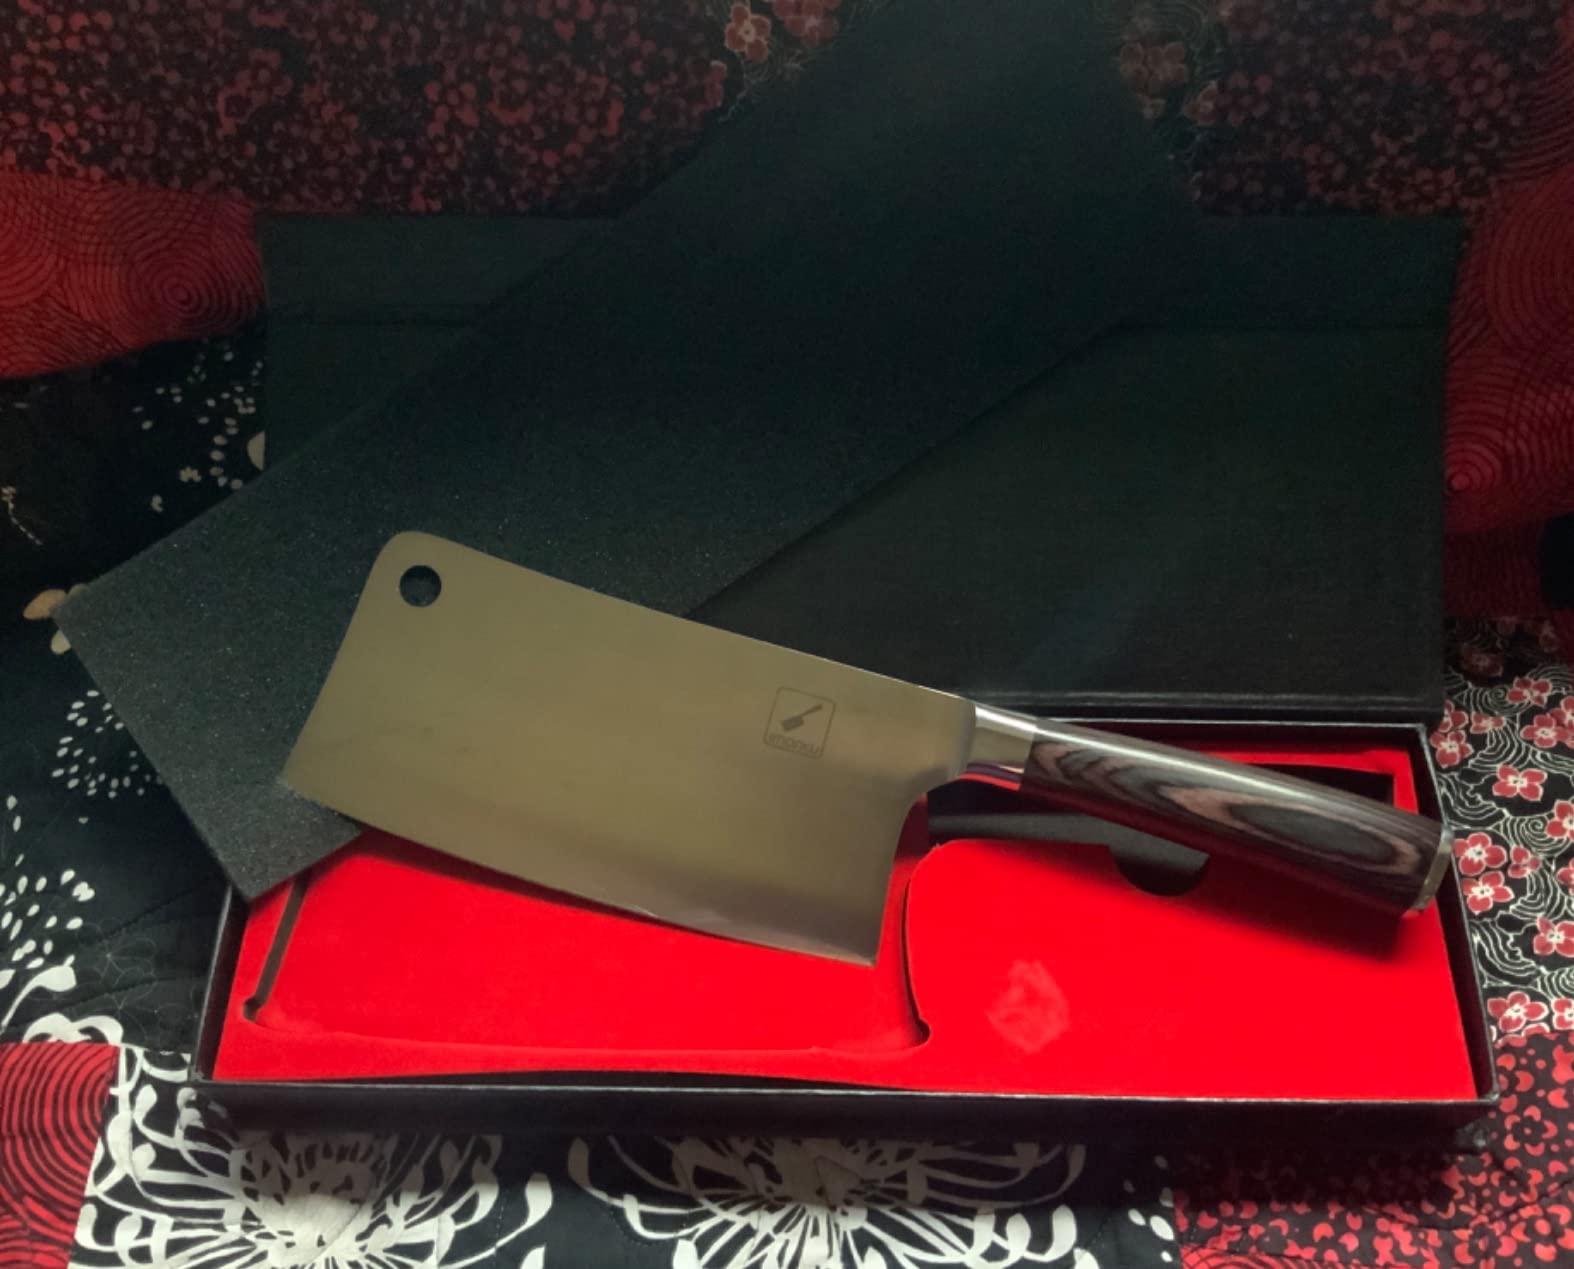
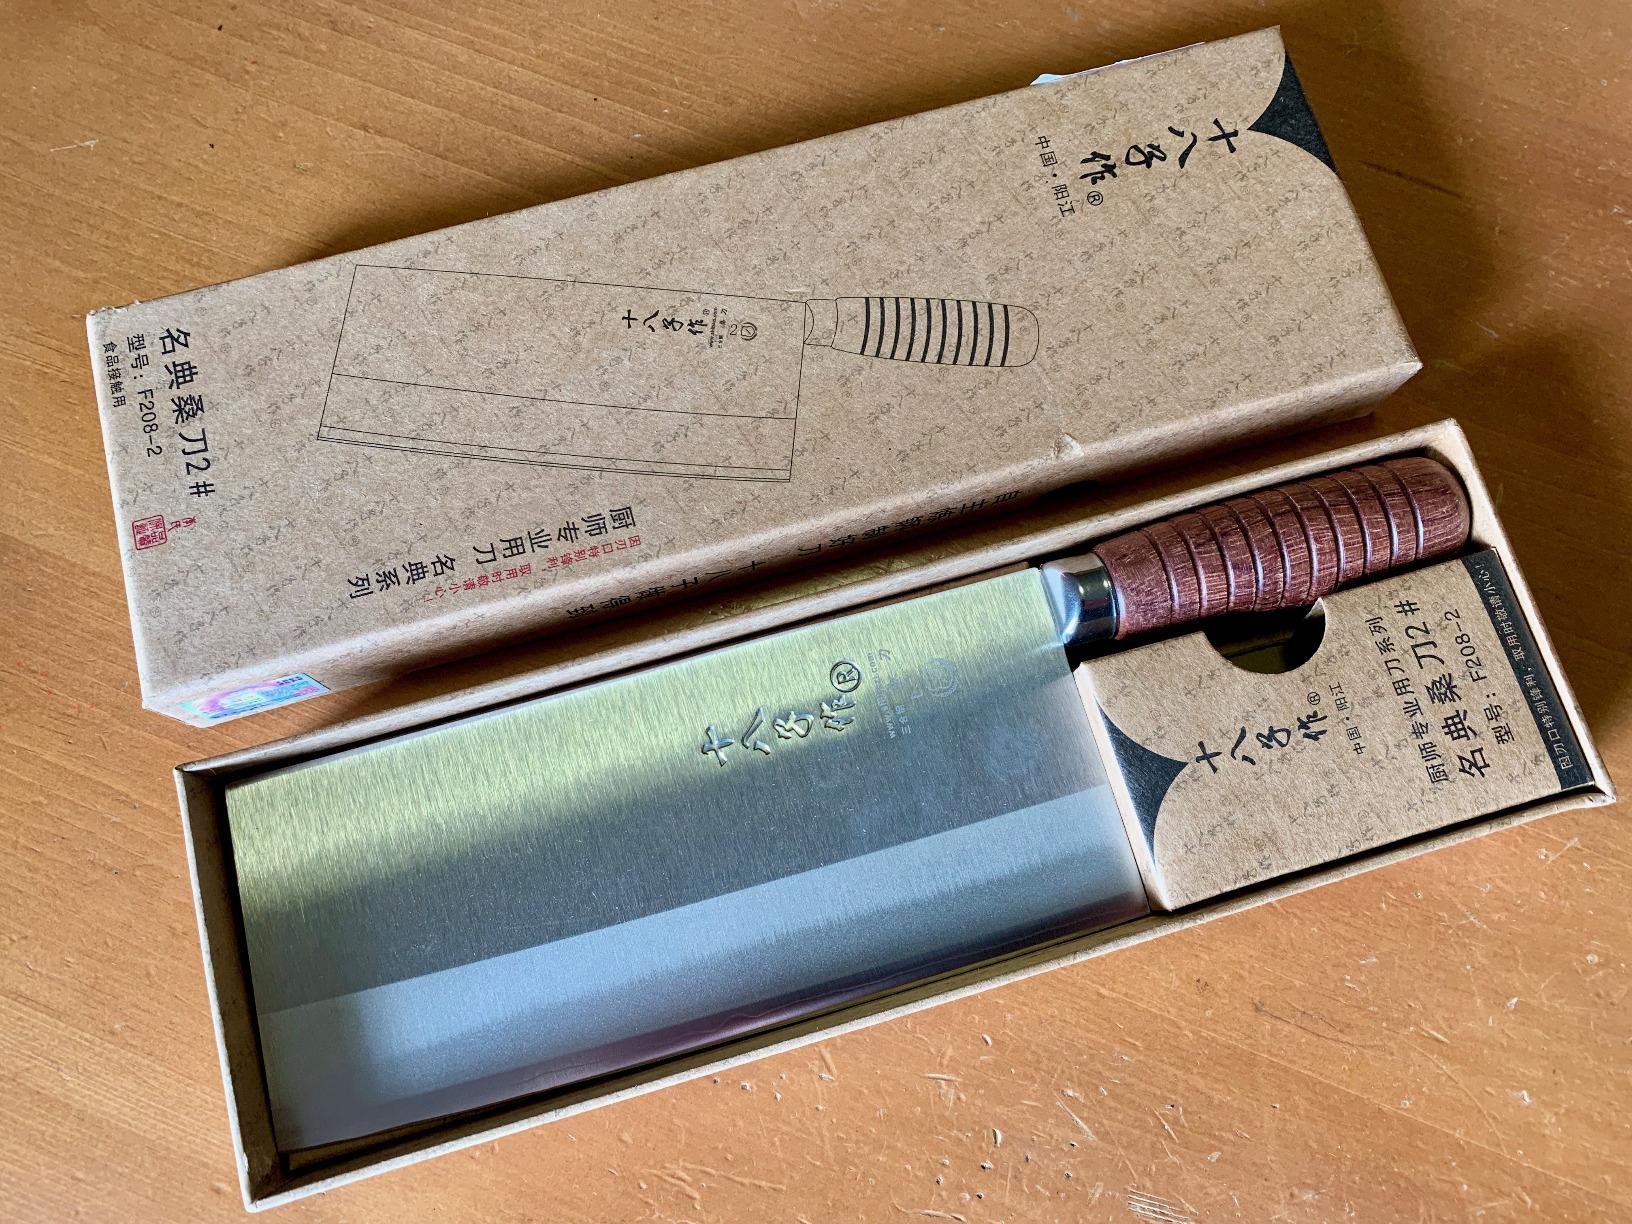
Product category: items_knife
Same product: no